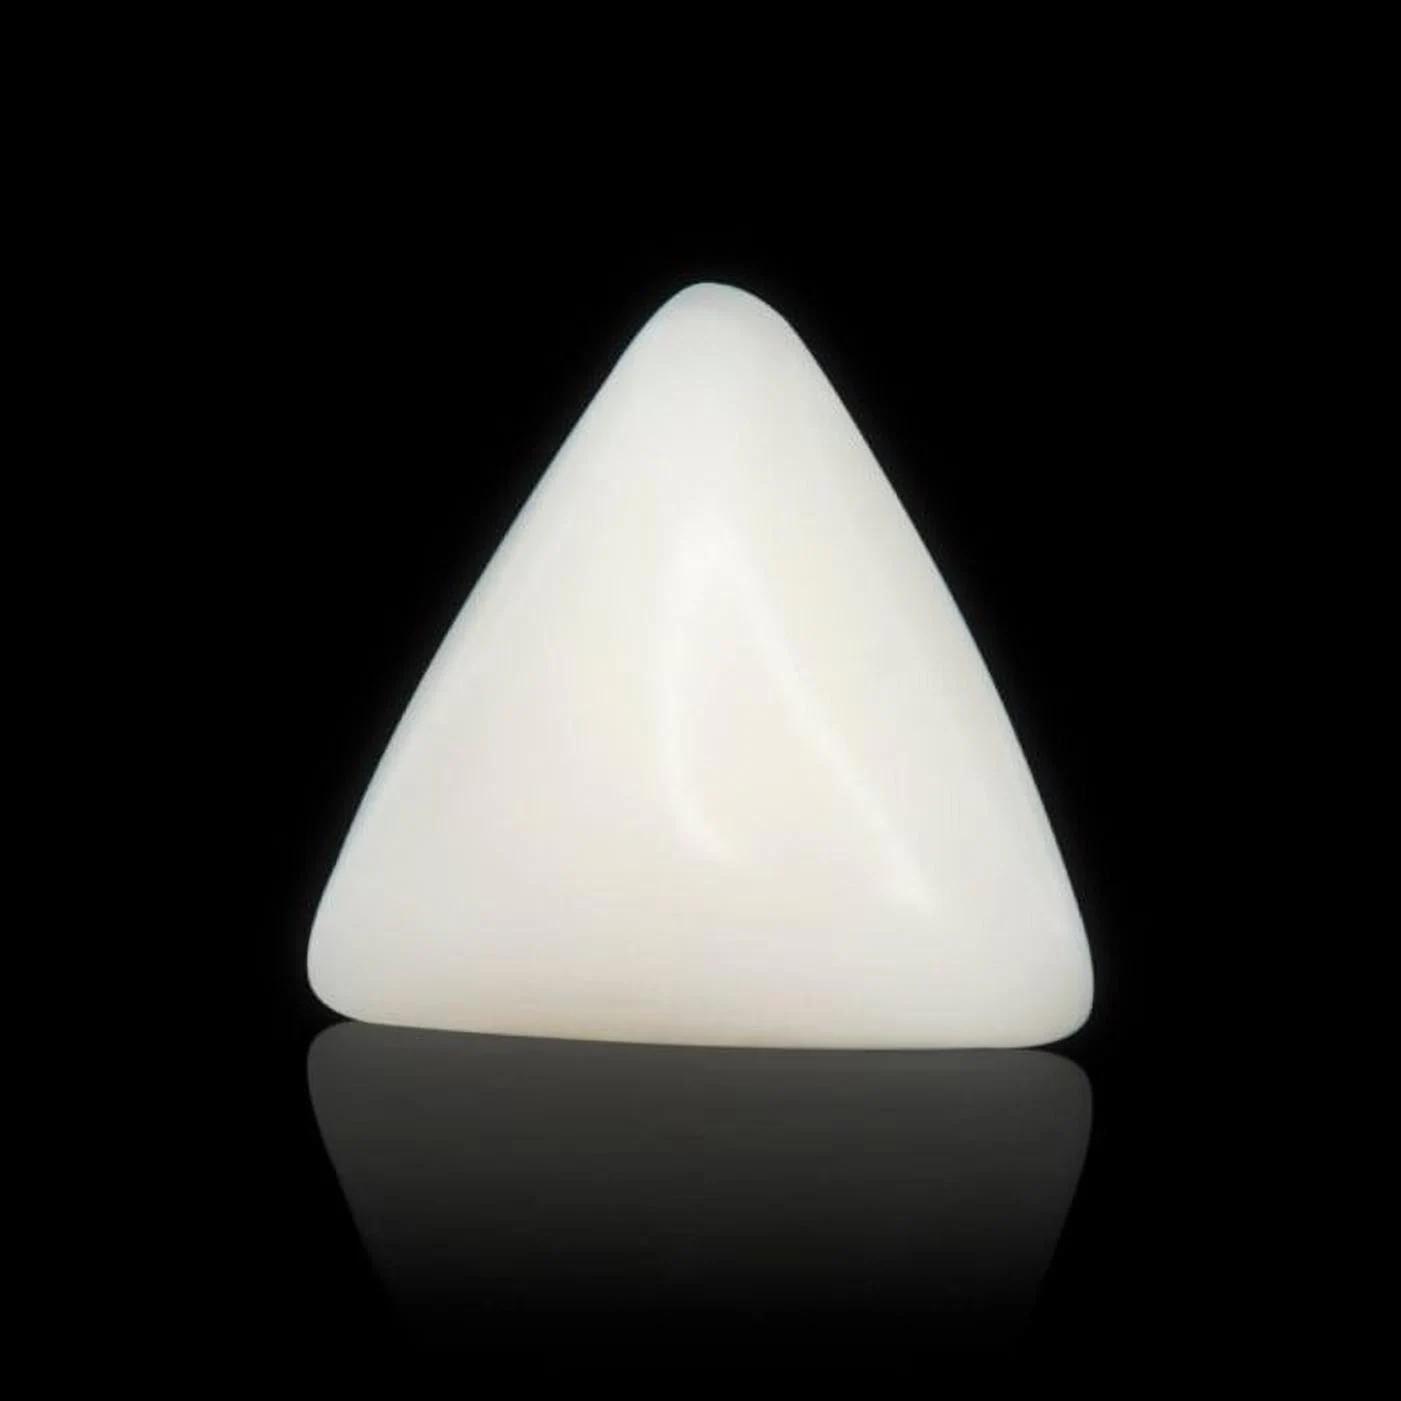
Chopra Gems 7.25 Ratti Triangle White Coral Stone (Men and Women)
Type: Necklaces & Pendants
Brand: Chopra Gems & Jewellery
Price: Rs. 499
Chopra Gems
Features: Triangle white coral stone,Color - white,Collection - contemporary
Included: Triangle White Coral Stone